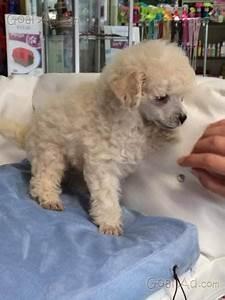
dog